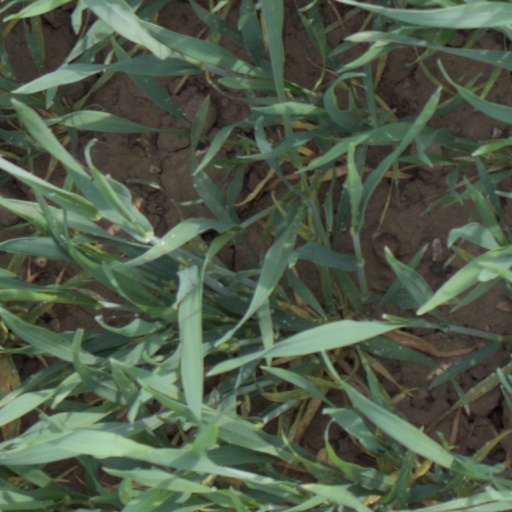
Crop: wheat